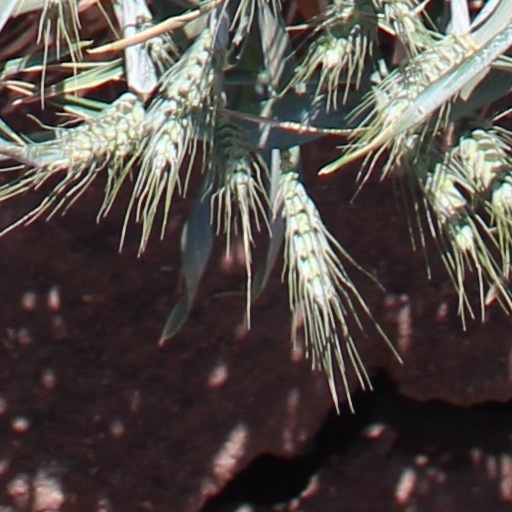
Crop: wheat